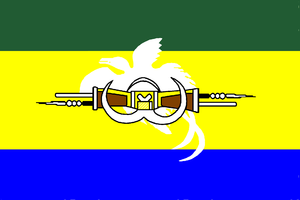
Morobe est une province de la Papouasie-Nouvelle-Guinée appartenant à la région Momase. La capitale de la province se situe à Lae.